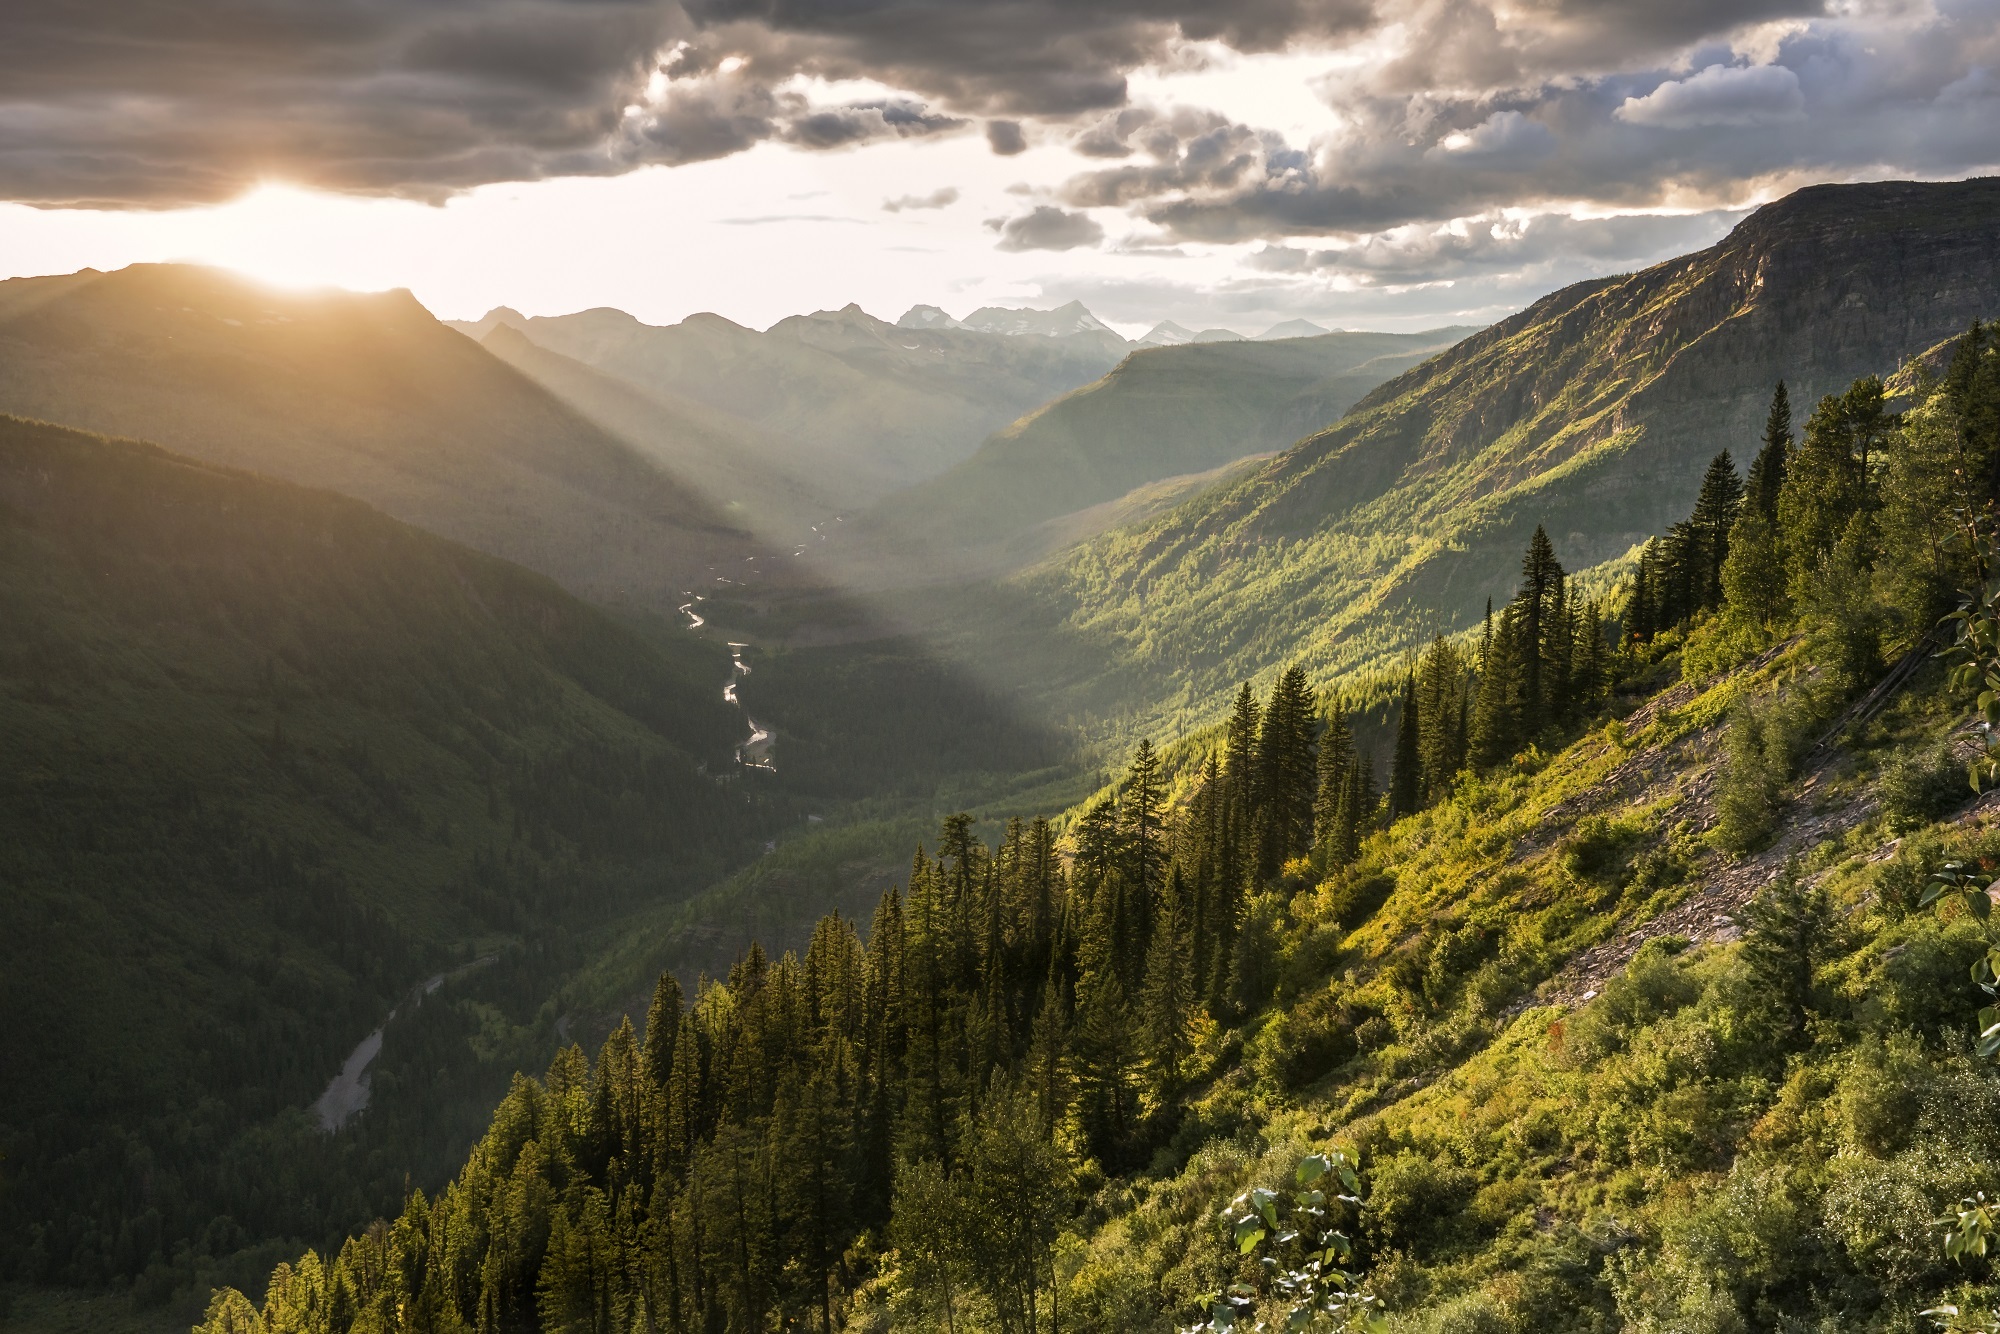
landscape, tree, water, nature, forest, grass, wilderness, mountain, cloud, sunset, sunlight, morning, hill, lake, view, valley, mountain range, stream, scenic, autumn, haze, ridge, trees, outdoors, hills, clouds, alps, plateau, sunbeams, landform, mountain pass, crepuscular rays, geographical feature, atmospheric phenomenon, mountainous landforms